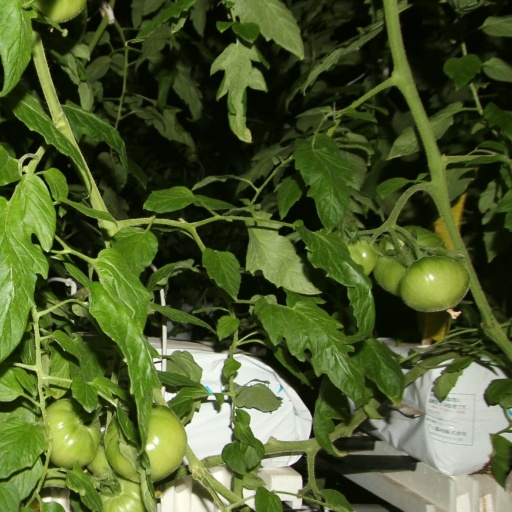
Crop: tomato